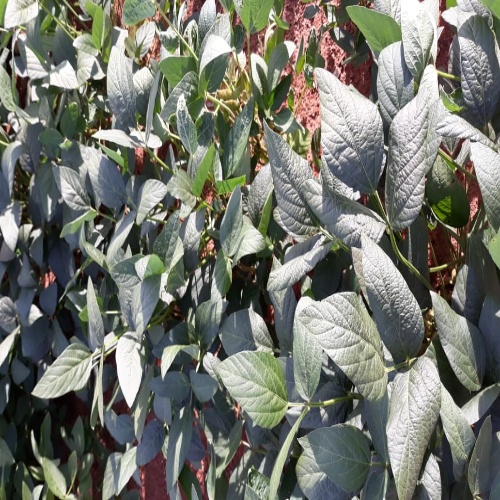
Label: Healthy